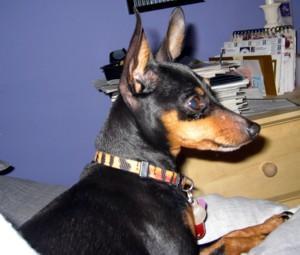
miniature pinscher